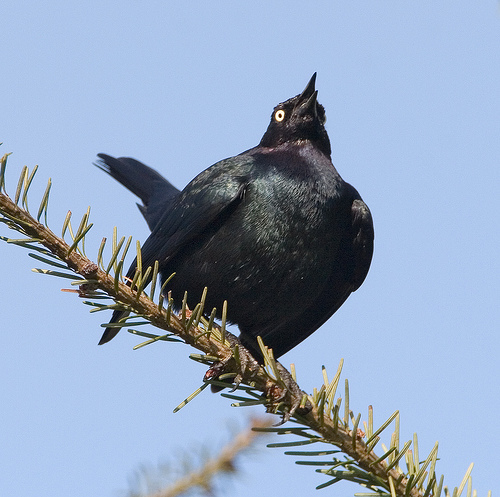
this bird has a completely black body and white eyes.
a fat and shiny all black bird with white eyes.
a large chested black bird with white eyes.
this bird is mostly black with a bright yellow eye.
this is a large black bird with a white eye and a pointy black beak.
this particular bird has a puffy black breast and belly and yellow eyering
this round, black bird's small head sticks out prominently, and its yellow eye rings stand out from the the rest of the head.
this black bird has pure white color eye ring bulged belly and a sharp pointed beak
this bird is black in color, and has a black beak.
this bird is all black and has a long, pointy beak.
Species: Brewer Blackbird